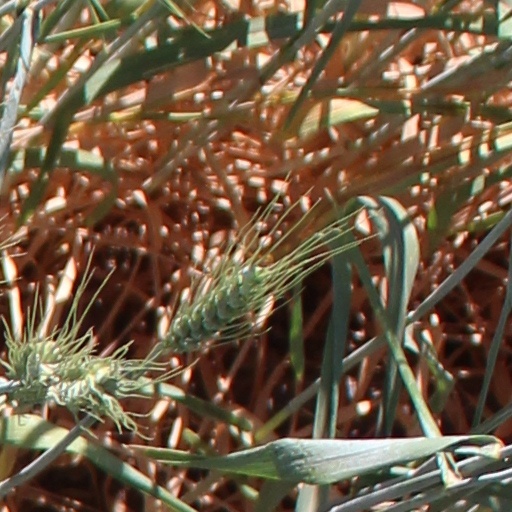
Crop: wheat